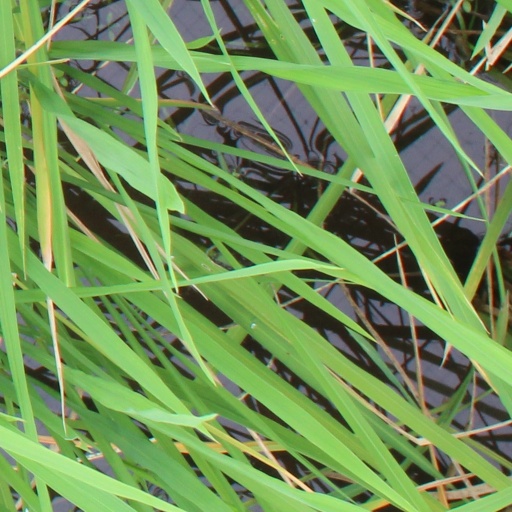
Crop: rice